P27 cis-regulatory element

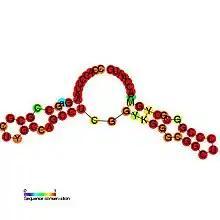
Predicted secondary structure and sequence conservation of p27_CRE

The p27 cis-regulatory element is a structured G/C rich RNA element which is involved in controlling cell cycle regulated translation of the p27 protein in human cells.